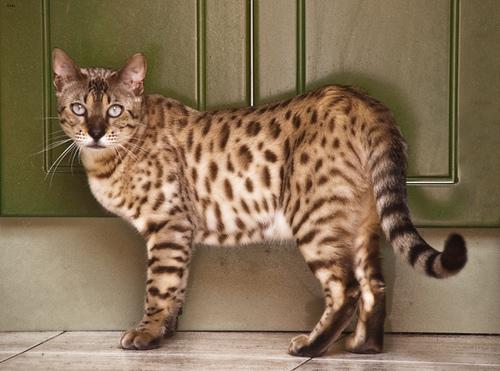
Breed: Bengal